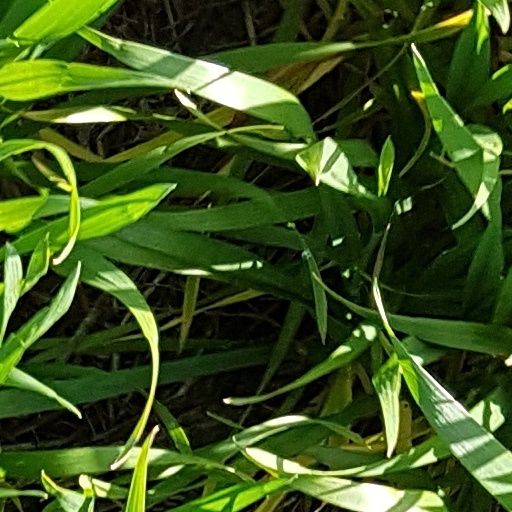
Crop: wheat